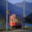
Label: streetcar